Pedro Cano

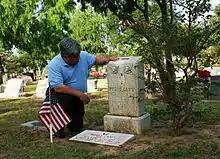
Cano's grave site

Those six years after returning from war were difficult for Pedro Cano. He suffered from what was at the time described as being "shell-shocked." Today, a better description would be showing symptoms of posttraumatic stress disorder. He was noted to be quiet and moody by a family member. He seemed nervous and took on heavy drinking. He had trouble sleeping and had anxiety attacks.